Irandam Kuththu

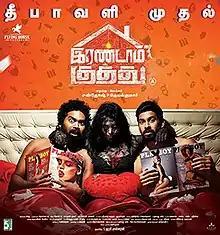
Theatrical release poster

Irandam Kuththu is a 2020 Indian Tamil-language adult horror comedy film, written and directed by Santhosh P. Jayakumar and Daniel Annie Pope alongside Meenal Sahu, Akrithi Singh. A spiritual successor to the director's earlier "Iruttu Araiyil Murattu Kuththu" (2018), the film was released on 14 November 2020 and received mixed to negative reviews both from critics and audiences.